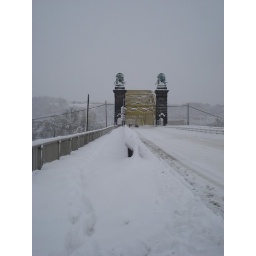
The snow on the sidewalk is above my knees so it looks like I'll be walking down the road.